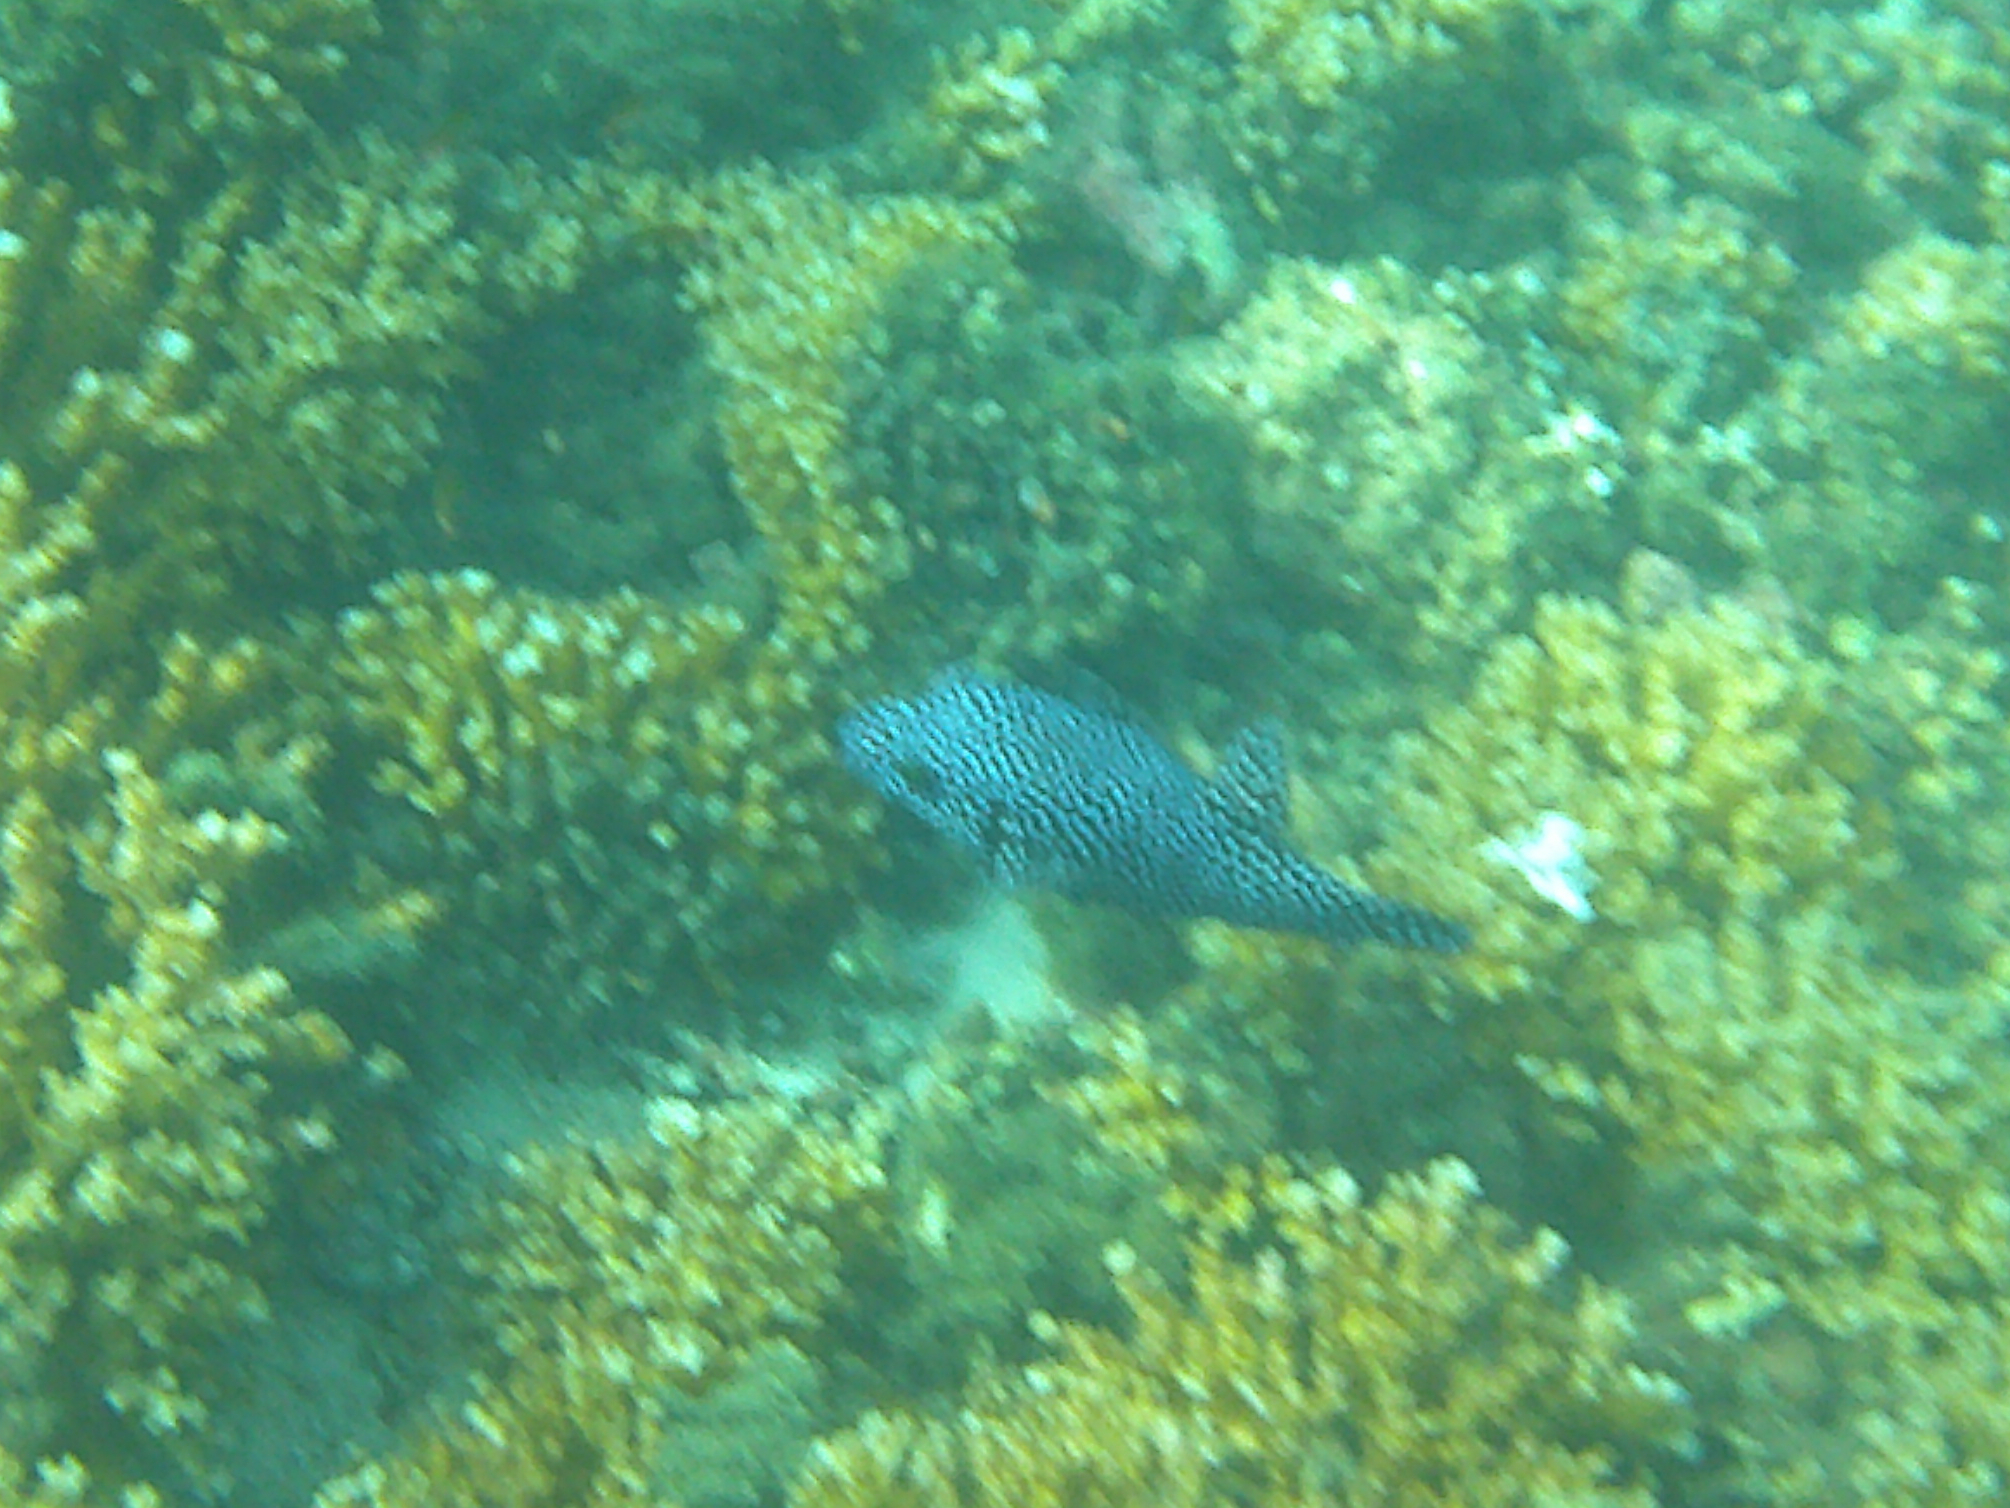
Arothron meleagris (Guineafowl Puffer)